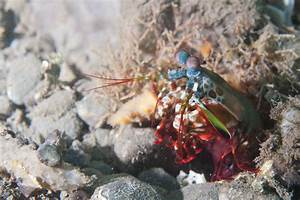
Label: butterfly